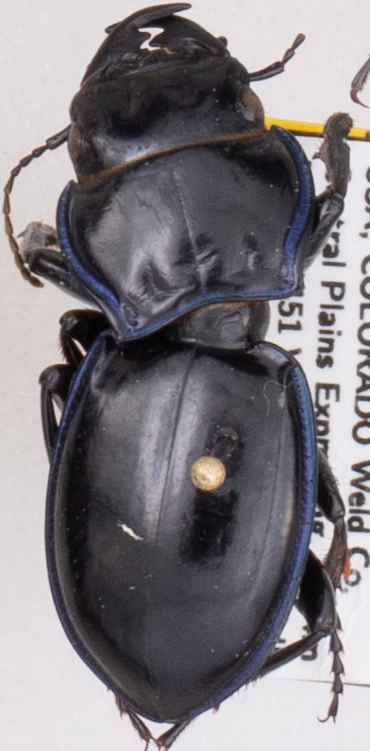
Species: Pasimachus elongatus
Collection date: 2021-07-07
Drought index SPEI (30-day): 1.546
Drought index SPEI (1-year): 0.086
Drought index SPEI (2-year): -0.418